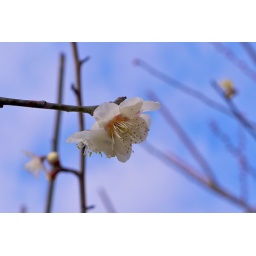
Stand out against the clear sky